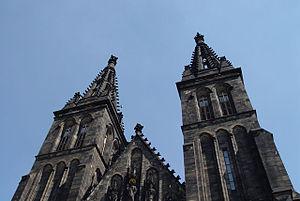
Vyšehrad est un quartier au sud du centre historique de Prague où se situe le château fort éponyme, construit au Xᵉ siècle sur une colline qui domine la Vltava. Dans l'enceinte du château, le cimetière de Vyšehrad contient les restes des personnes les plus célèbres de l'histoire tchèque, notamment les compositeurs Antonín Dvořák et Bedřich Smetana, le peintre et illustrateur Alphonse Mucha et son fils l'écrivain Jiří Mucha, ainsi que le sculpteur et écrivain Karel Čapek.